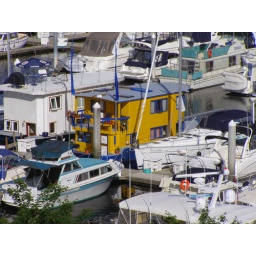
This vessel stood out in the sea of white plastic boats! And for that we salute you...